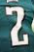
Number: 2